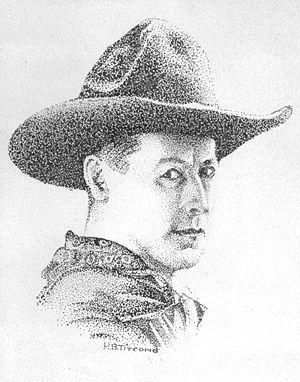
William S. Hart est un acteur, réalisateur, producteur et scénariste américain né le 6 décembre 1864 à Newburgh, New York, décédé le 23 juin 1946 à Newhall, un quartier de Santa Clarita en Californie. En France, il fut renommé Rio Jim.